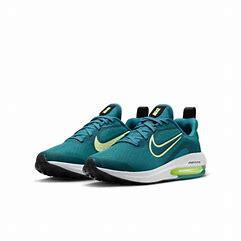
Brand: Nike
Model: Air Zoom Arcadia 2